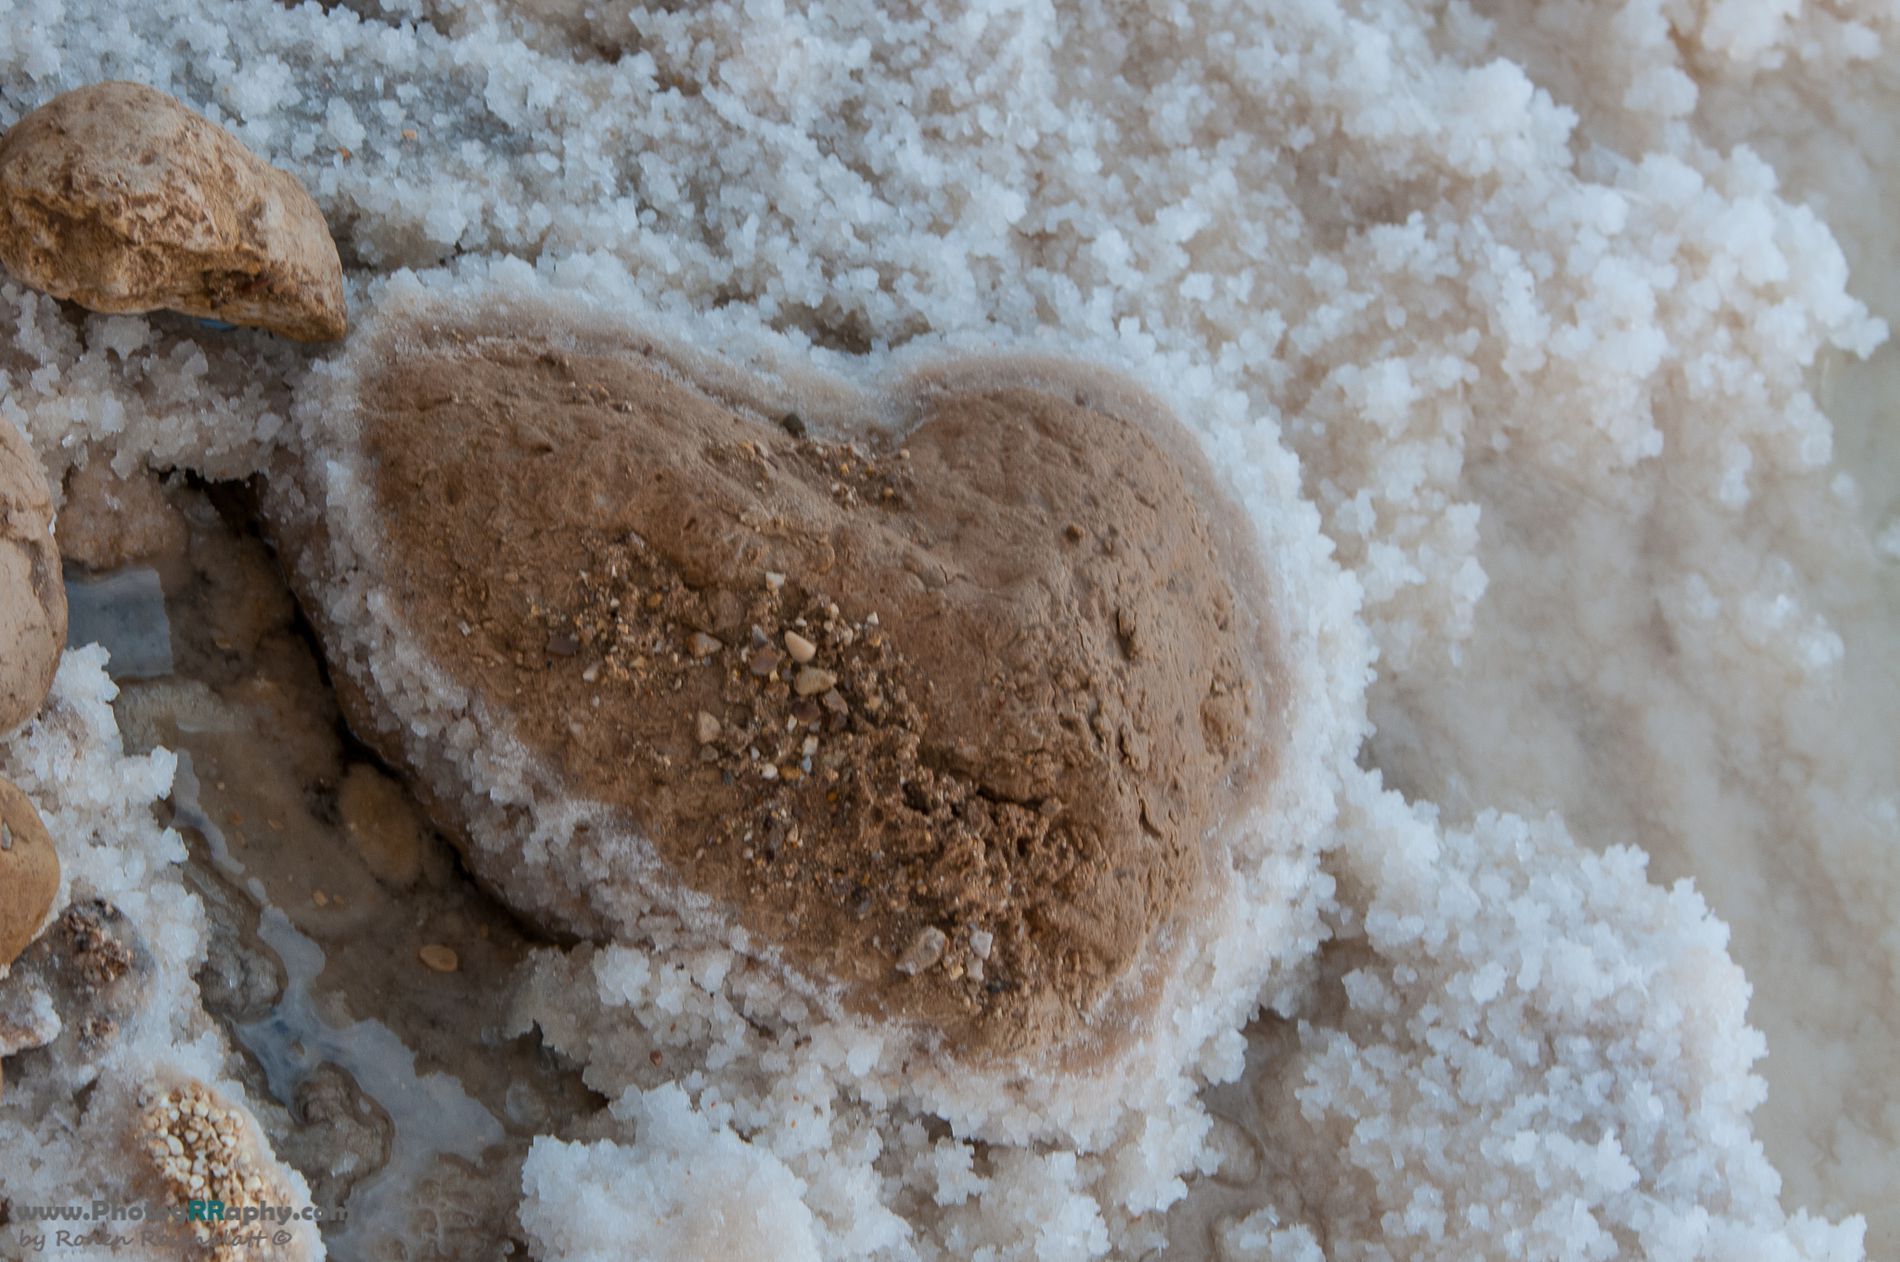
Heart Shaped Rock
this shot features a heart shaped rock surrounded by quartz from al the sides, other rocks are seen but they're not special like the heart shaped one. There's a photographer's watermark on the bottom left corner of the image.
This close up shot was taken from a higher angle than the rock. It's shaped as a heart, that's what makes it special while there are other rocks. The mood is lovely while the color palette is earthy tones of cream and beige. The overall mood is soft and lovely. There's a photographer's watermark on the bottom left corner of the image.
Labels: Rock, Crystal, Mineral, Quartz, Outdoors, Ice, Nature, Food, Fruit, Pear, Plant, Produce, Fungus, Snow, Weather, Sea, Water, Scenery, Heart Shaped Rock, Heart Rock, Watermark, Rocks, Quartz grains
Camera: NIKON CORPORATION NIKON D300
Lens: 70.0-200.0 mm f/2.8, Sigma 70-200mm F2.8 EX DG OS HSM
Aperture: F10
Exposure: 1/125 sec
ISO: 250
Focal length: 86.0 mm